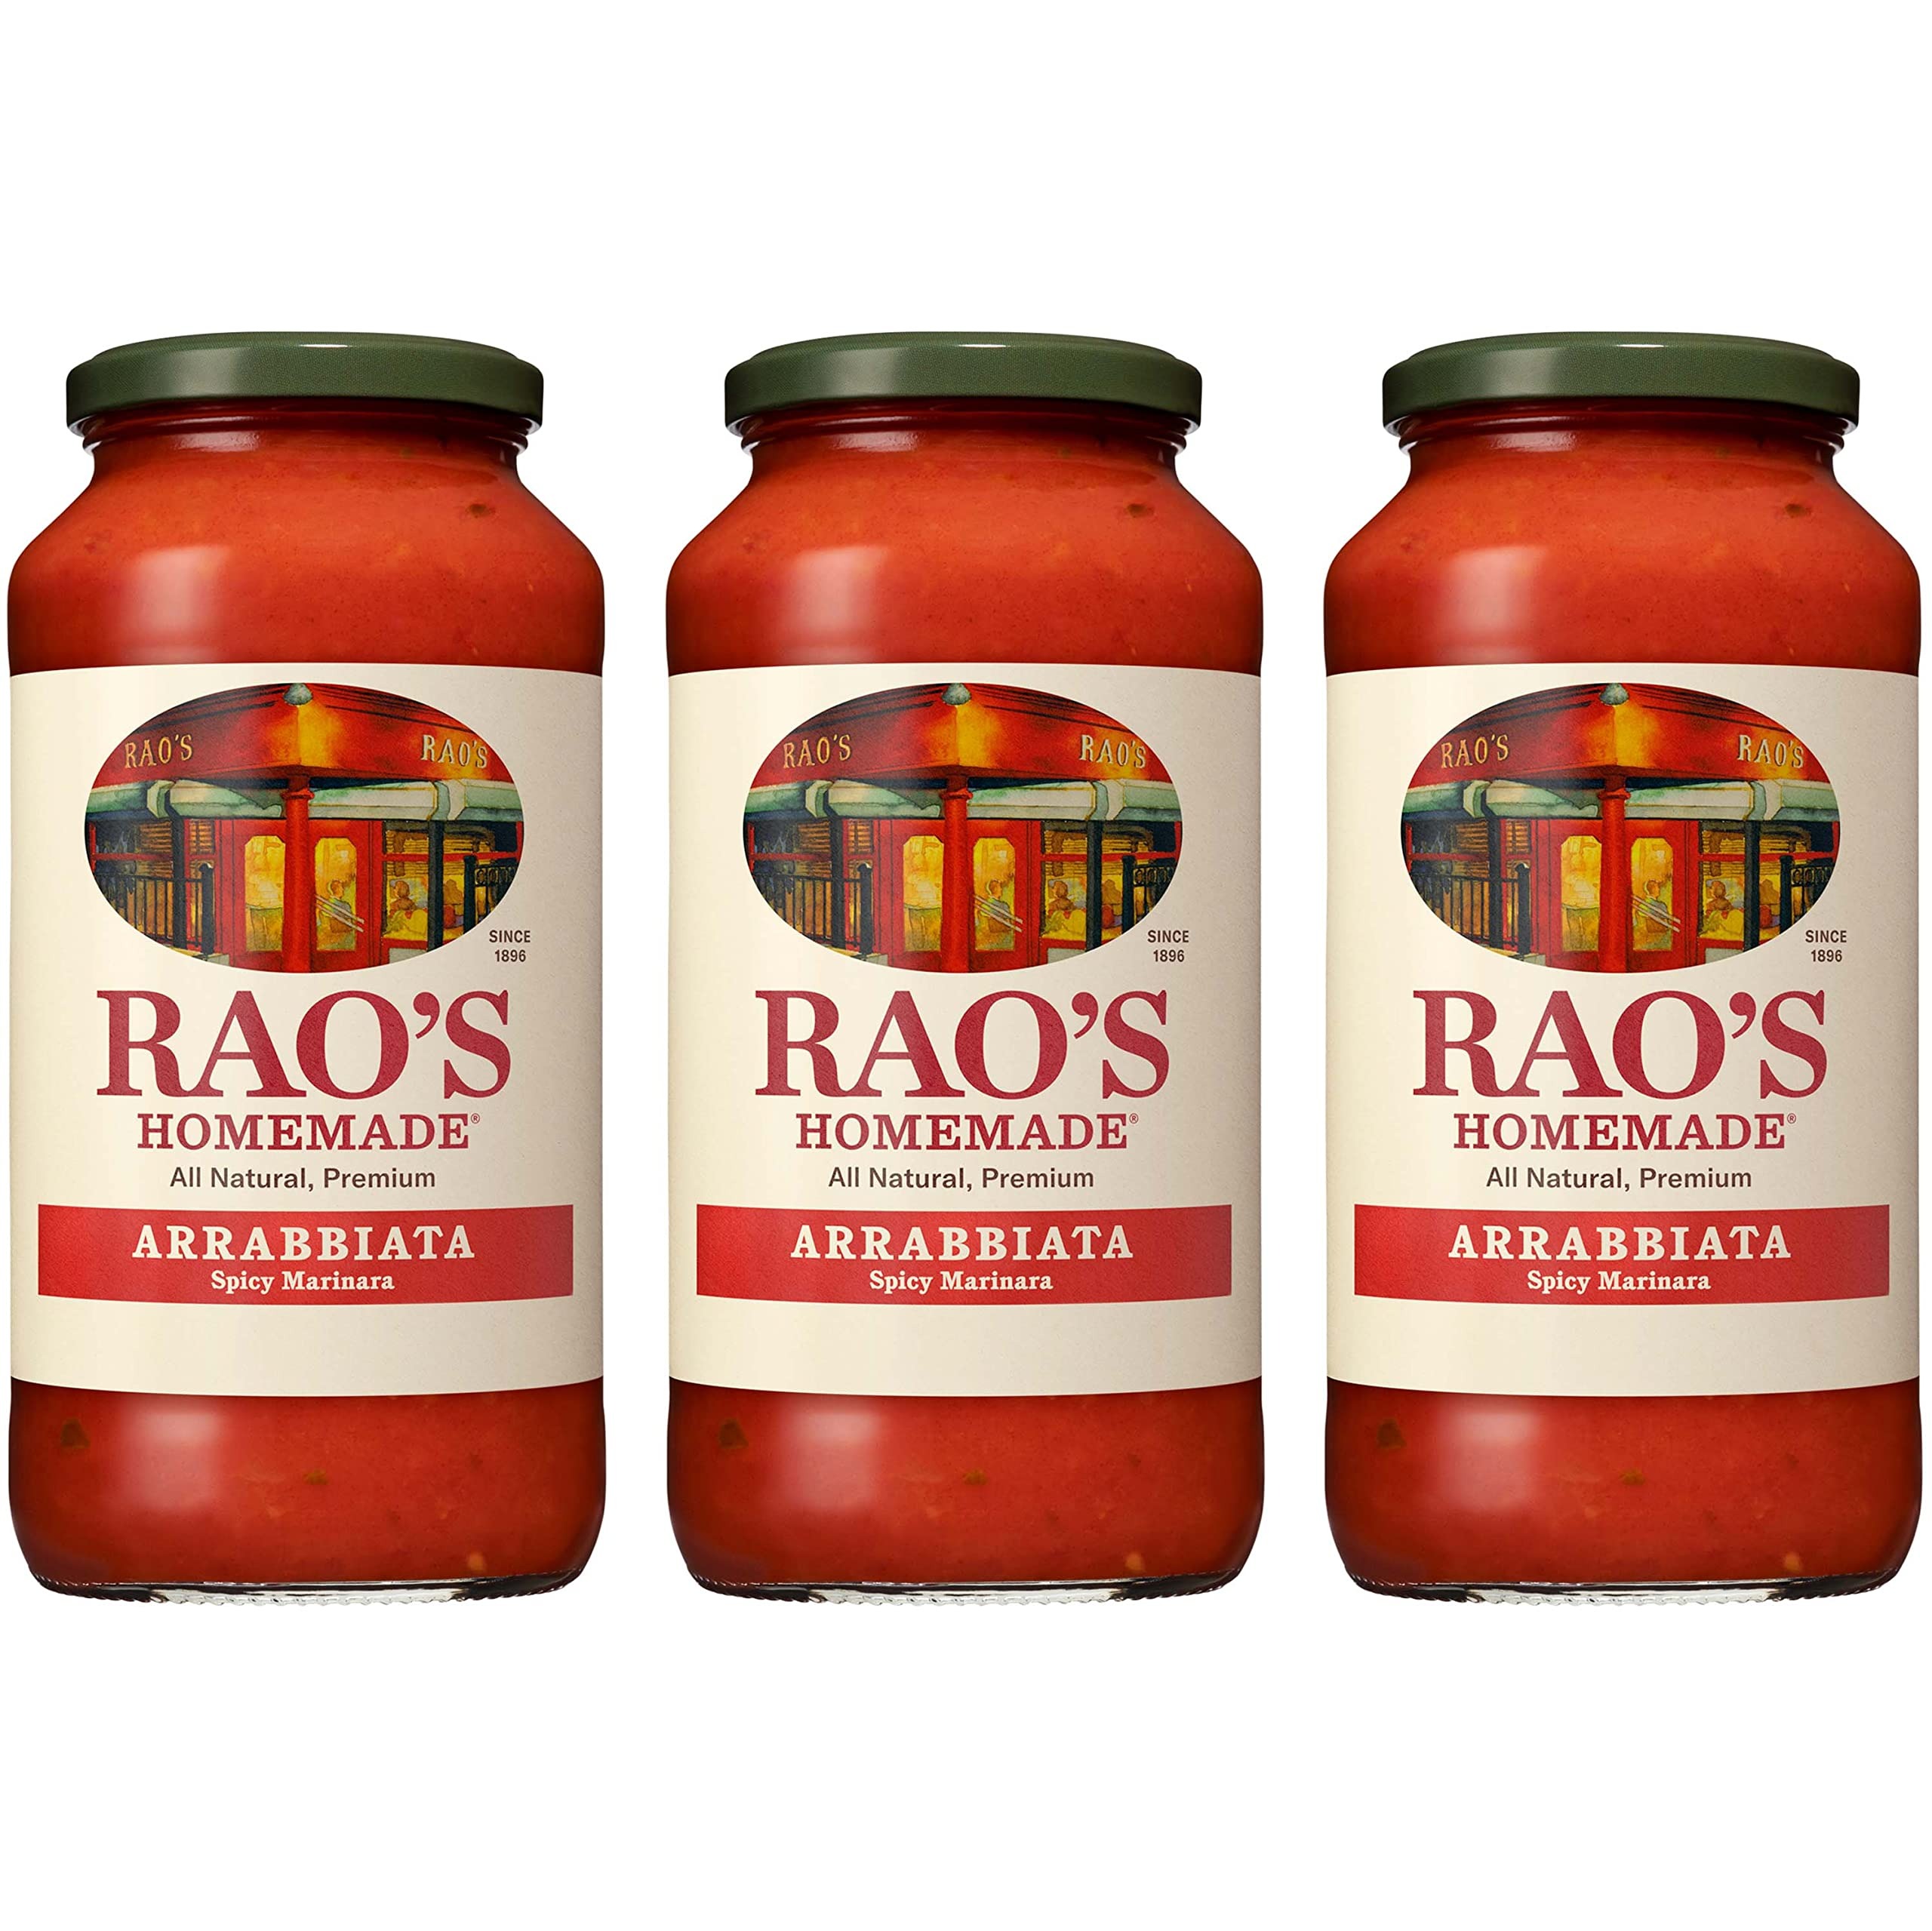
Item Name: Rao's Homemade Arrabbiata Sauce | 24 oz, Pack of 3 | Spicy Tomato Sauce | Pasta Sauce | Carb Conscious, Keto Friendly | All Natural, Premium Quality | With Italian Tomatoes & Crushed Red Pepper
Bullet Point 1: Bring home the famous taste of Rao's with this 3 pack of 24 ounce jars of Rao's Homemade Arrabbiata Sauce and an exclusive Rao's recipe card!
Bullet Point 2: ALL NATURAL, PREMIUM QUALITY: Rao's Homemade Arrabbiata Sauce is a premium, slow-cooked, all-purpose Italian spicy pasta sauce. Each jar brings you the warm, classic flavor of homemade tomato sauce.
Bullet Point 3: INGREDIENT FOCUSED: Using the Rao’s Homemade classic recipe, this carb conscious pasta sauce great for low carb lifestyles is made with high quality, wholesome ingredients including tomatoes, olive oil, garlic, and crushed red pepper highlighting the spicy tomato flavor.
Bullet Point 4: NO ADDED SUGAR AND 100% ITALIAN TOMATOES: Rao’s pasta sauce contains no added sugar*, and only includes 100% Italian tomatoes, no paste, making it the perfect keto friendly spaghetti sauce to add to your pantry.
Bullet Point 5: SPICY AND VERSATILE: Make every day delicious with Rao's. Add a kick of heat to your meal with Rao's Homemade Arrabbiata carb conscious pasta sauce over pasta, or use it as an ingredient to spice up any of your delicious recipes.
Bullet Point 6: Try our sauce with any of our delicious Rao's Homemade Pastas like our Rao's Spaghetti or Rao's Penne, or try our other fantastic varieties of tomato sauce, pesto sauce, or alfredo sauce.
Product Description: Rao’s Homemade Arrabbiata or “angry” Sauce is spicy pasta sauce made from tomatoes, garlic, olive oil, and crushed red peppers. Arrabbiata refers to the flavor profile of this pasta sauce made with the perfect amount of crushed red pepper to add a subtle yet spicy kick to any meal. This pasta sauce is prepared in small batches and slow simmered to achieve the most authentic Italian flavor. Rao’s Arrabbiata Sauce is made with Italian tomatoes, olive oil, fresh onions, fresh garlic, fresh basil, crushed red pepper, salt, pepper and oregano. The Rao’s Arrabbiata pasta sauce recipe stays true to its classic Italian roots making it the perfect carb conscious pasta sauce. Rao’s Homemade Arrabbiata is made without added sugar* making it a great keto friendly spaghetti sauce you’ll want in your pantry. Not only is this premium sauce delicious, and made with the finest ingredients, it does not contain any tomato blends, tomato paste, water, starches or added colors. Rao’s Homemade, originally born in New York, now brings authentic Italian flavor into your home. Rao’s Arrabbiata pasta sauce is a versatile carb conscious pasta sauce that lets anyone following a Keto lifestyle enjoy pasta sauce! Rao’s Homemade Arrabbiata pasta sauce offers truly traditional homemade Italian flavor, easily available anytime to pair with your preferred pasta, to use as an ingredient in your favorite recipe, or to accompany your favorite meatballs. *Not a low or reduced calorie food, see nutrition panel for further information on Sugar and Calorie content
Value: 72.0
Unit: Ounce

Price: 17.5